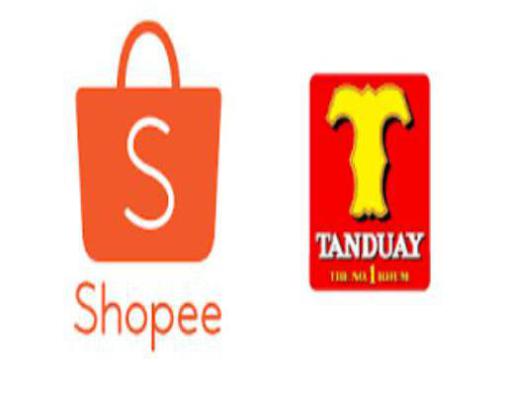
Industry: Others